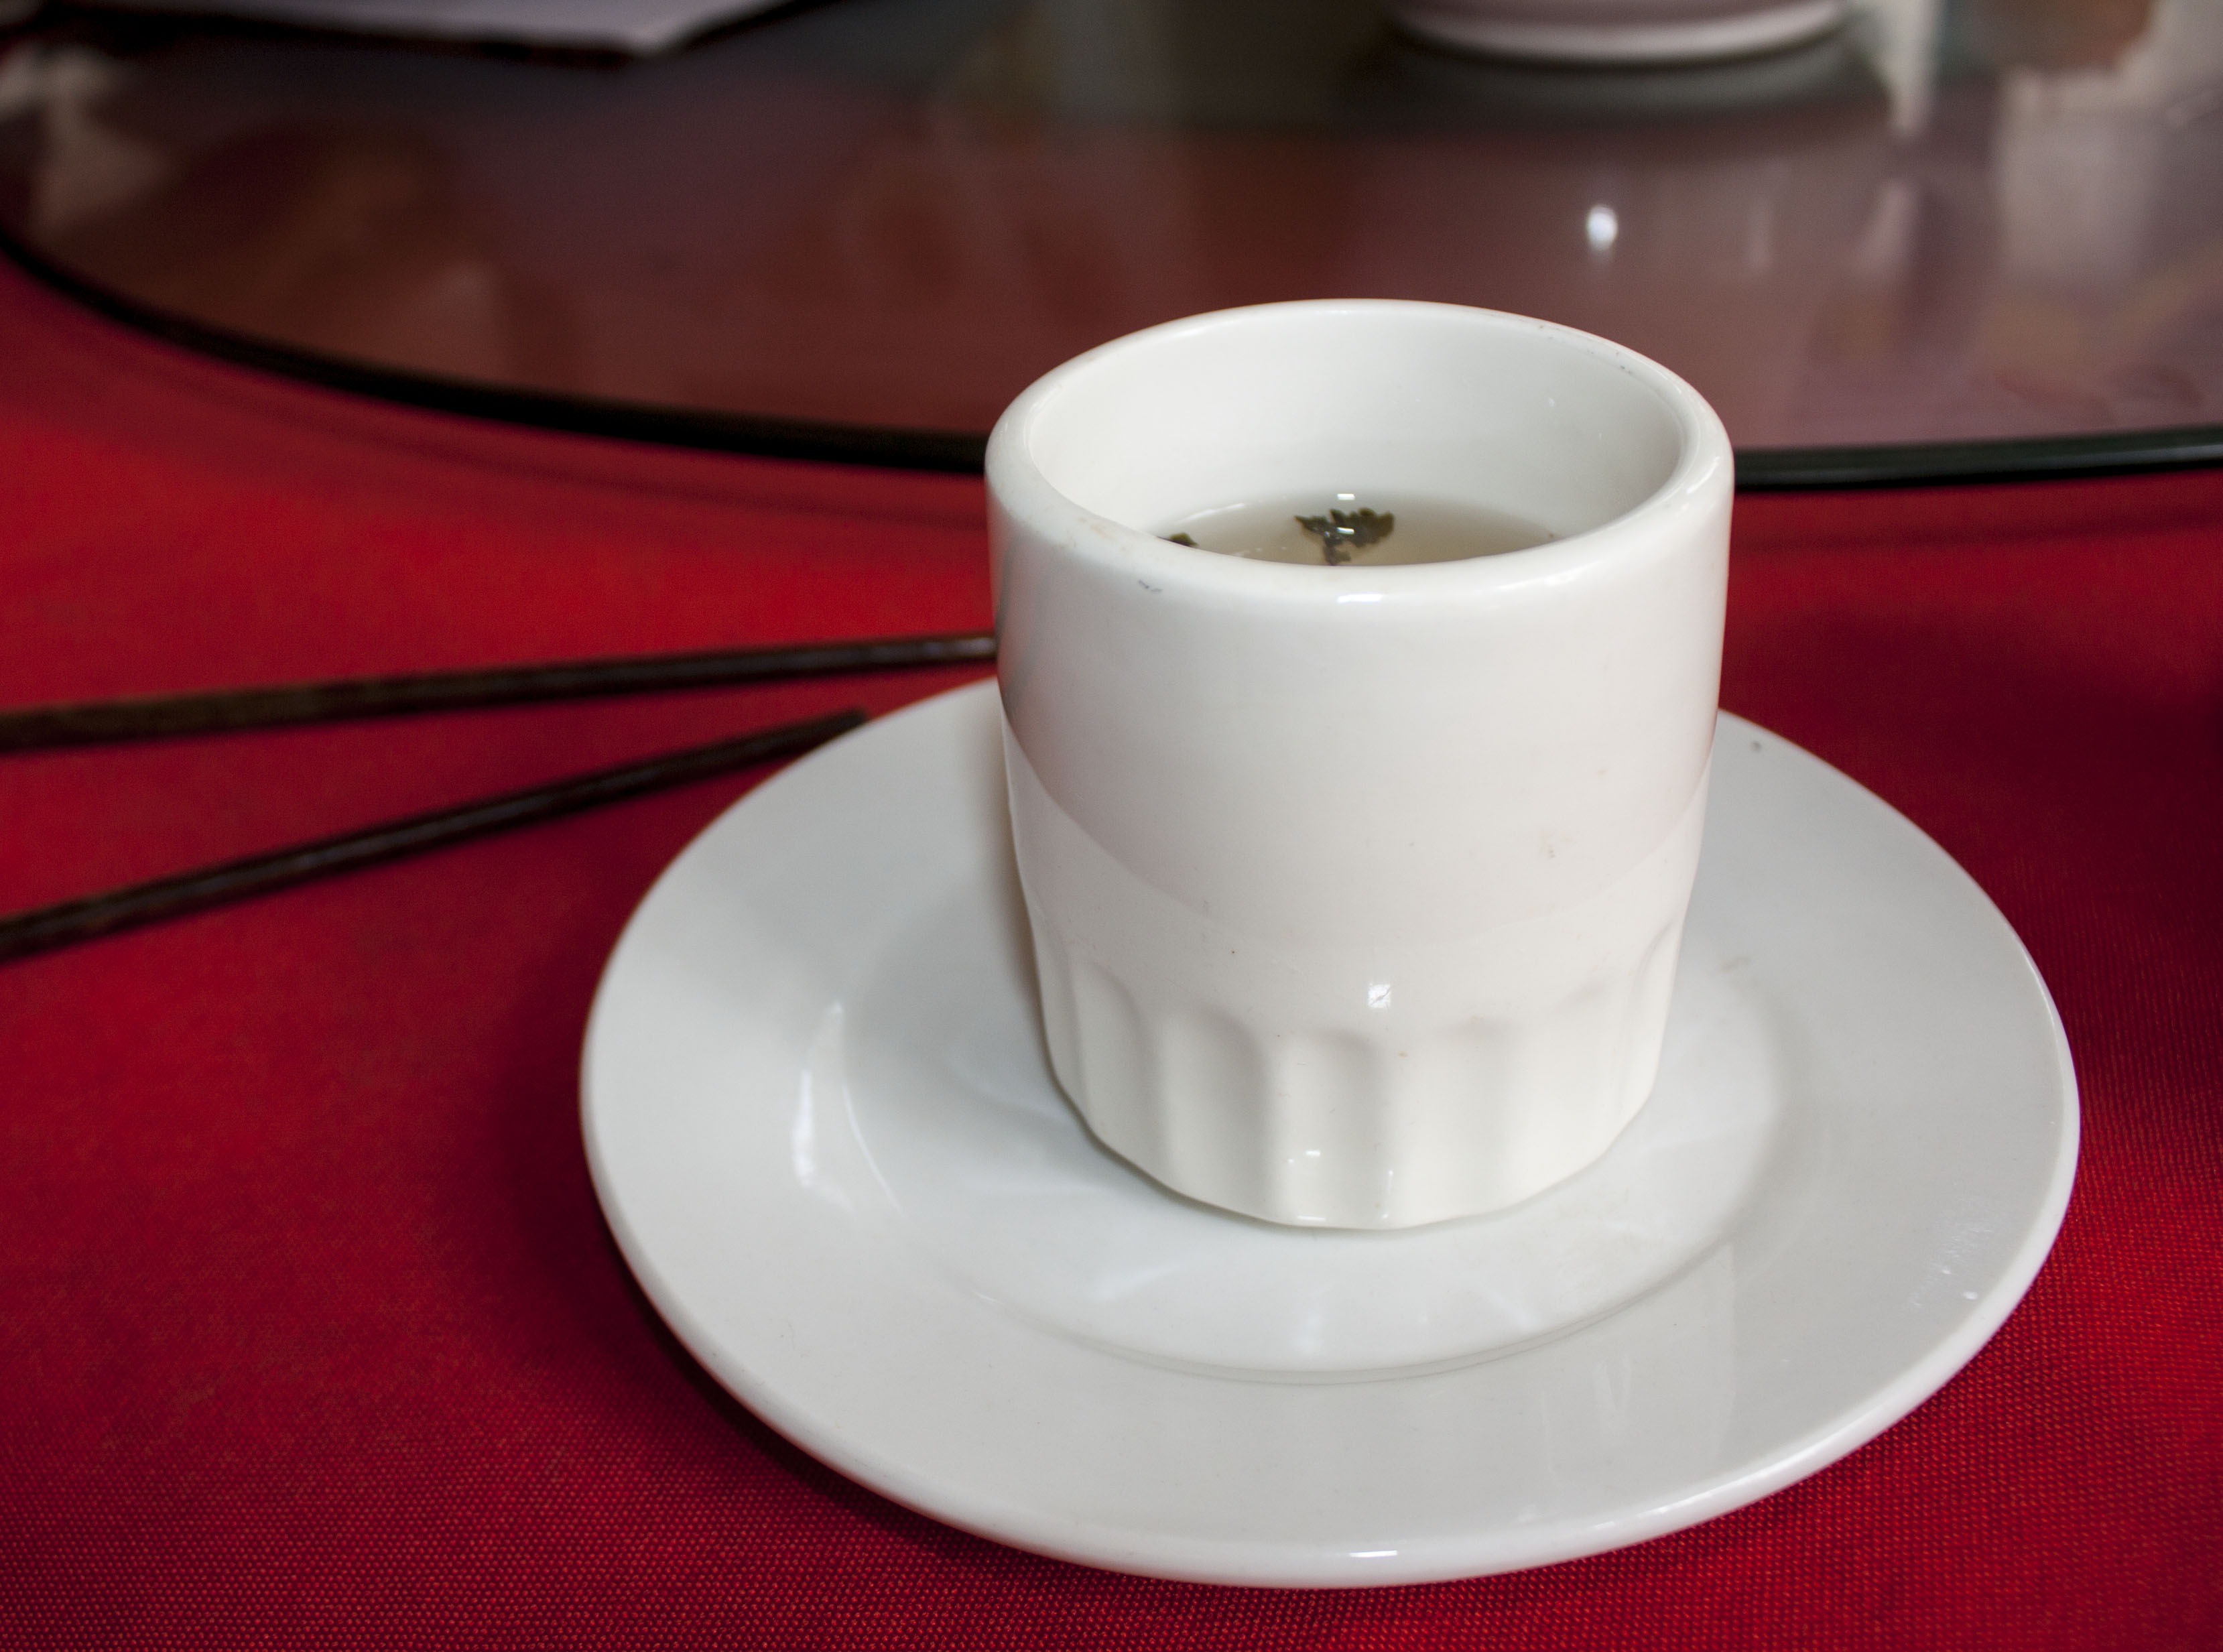
coffee, white, cup, green, herb, saucer, ceramic, fresh, drink, candle, espresso, mug, lighting, coffee cup, porcelain, green tea, white cup